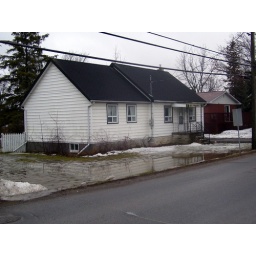
My house surrounded by water